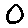
Label: 0